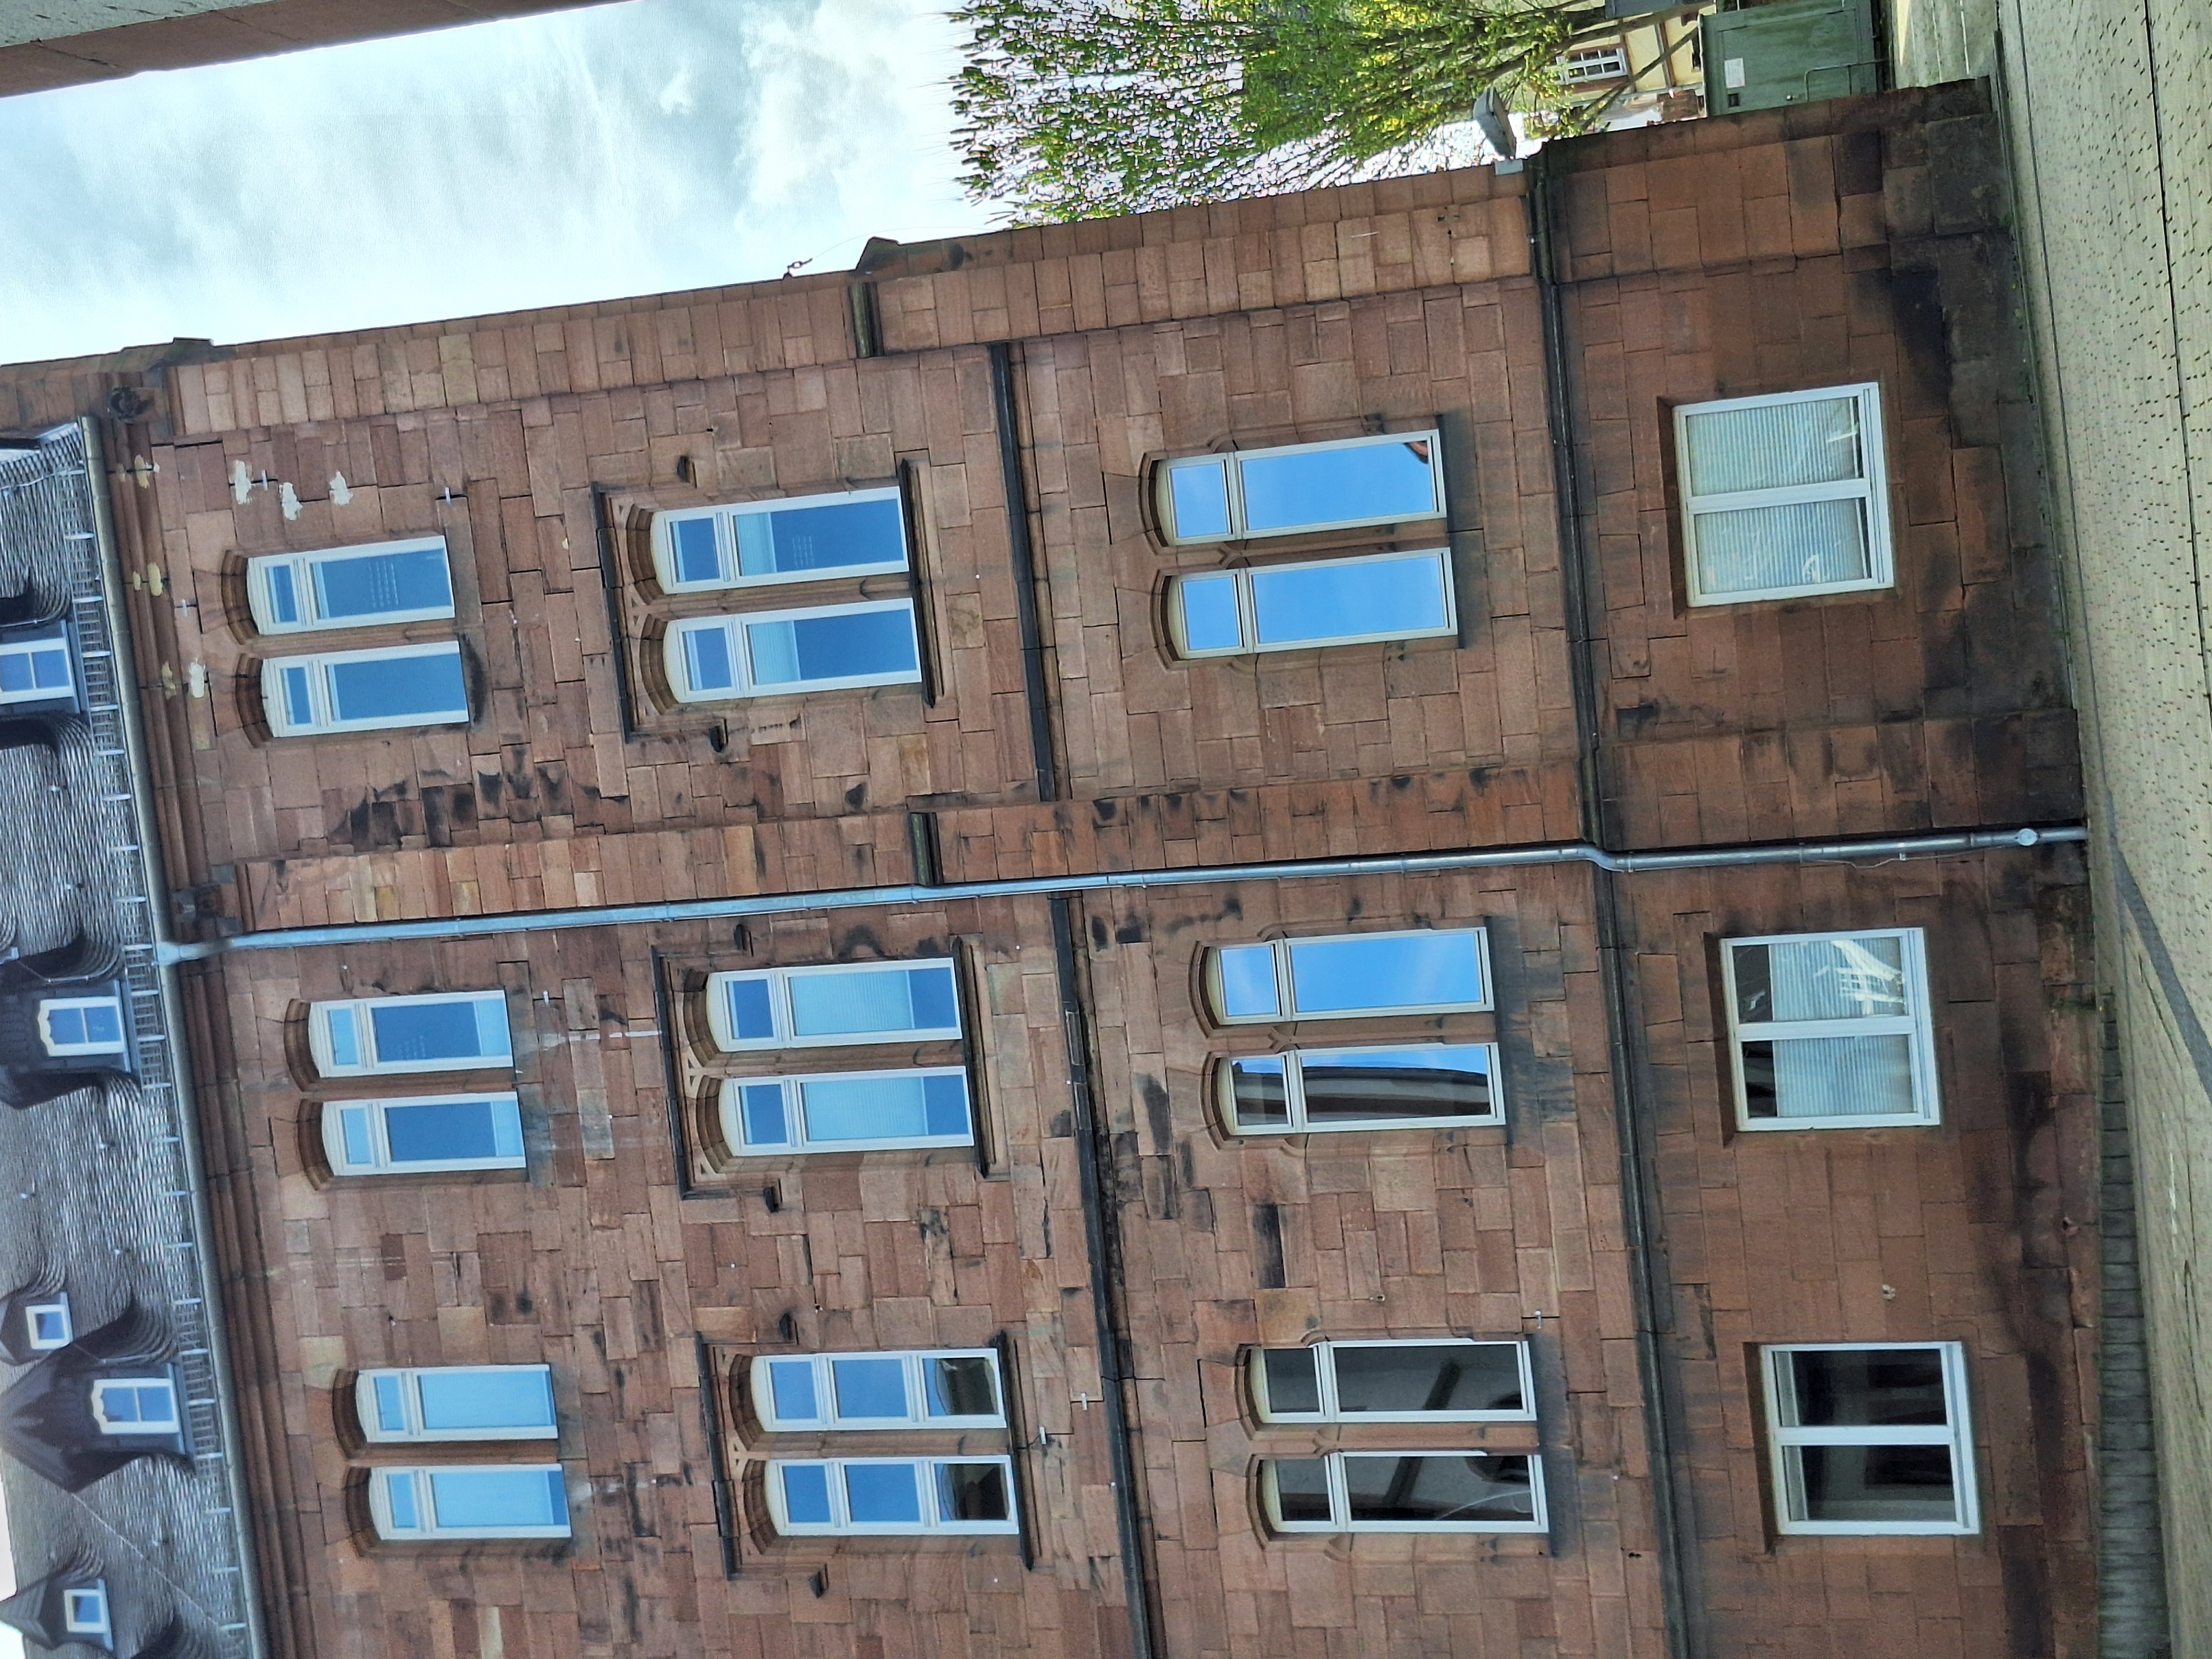
Building: Pilgrimstein 2